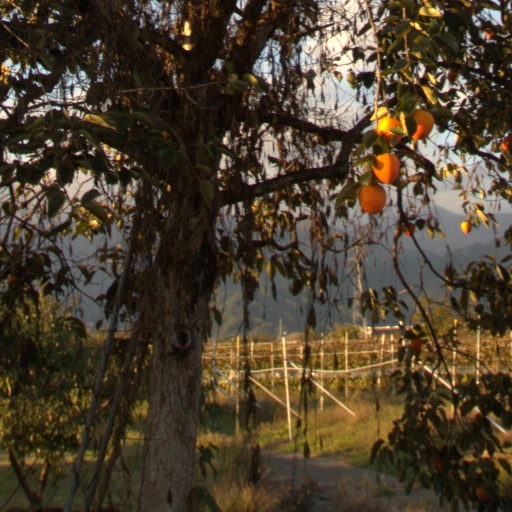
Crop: grape